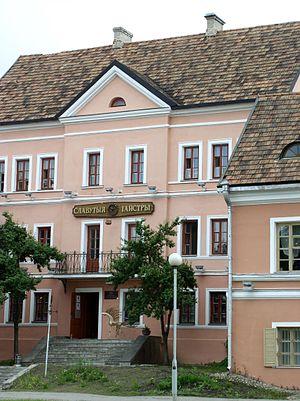
Le faubourg de la Trinité ou colline de la Trinité est un district historique de la ville de Minsk, situé sur la rive gauche de la Svislotch. Il était jadis le centre administratif et commercial de la capitale biélorusse. Il s'agit, depuis 2007, d'une zone historique protégée. On y trouve notamment le Théâtre national d'opéra et de ballet, le musée Maxime Bahdanovitch ou l'île des Larmes.